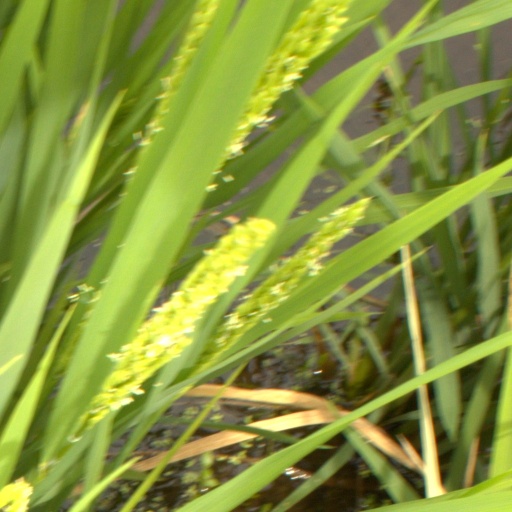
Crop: rice